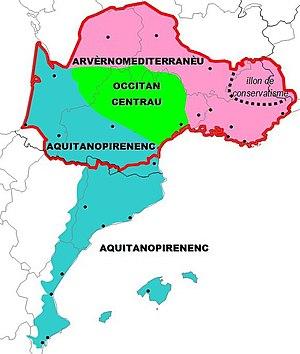
L’auvergnat ou occitan auvergnat est un dialecte de l'occitan' parlé dans une partie du Massif central et, en particulier, dans la majeure partie de l’Auvergne, province qui lui donne son nom.
Le proto-basque est la reconstruction du prédécesseur direct de la langue basque et constitue le substrat du gascon, tel qu'il aurait pu être hypothétiquement parlé approximativement entre le Vᵉ et le Iᵉʳ siècle av. J.-C., dans le secteur circumpyrénéen. Il est censé correspondre à un état de la langue antérieur à l'influence du latin et aux textes écrits.
Le languedocien est un dialecte de l'occitan parlé principalement dans le Languedoc et en Guyenne.
Aquitano-pyrénéen se réfère à une classification supra-dialectale des langues et dialectes occitano-romans, définie par Pierre Bec. L'aquitano-pyrénéen comprend le gascon, le languedocien pyrénéen et le catalan.
L'occitan ou langue d'oc est une langue romane parlée dans le tiers sud de la France, les Vallées occitanes et Guardia Piemontese en Italie, le Val d'Aran en Espagne et Monaco. L'aire linguistique et culturelle de l'occitan est appelée l’Occitanie ou Pays d'Oc.
L'arverno-méditerranéen ou alverno-méditerranéen est une classification supra-dialectale de l'occitan actuellement en vigueur dans le milieu de la recherche. Regroupant dans un même ensemble nord-occitan et provençal, elle déconstruit la traditionnelle opposition « nord-occitan » et « occitan méridional » issue du XIXe siècle.
Le niçois est l'expression locale de la langue occitane dans la ville de Nice et des communes environnantes.